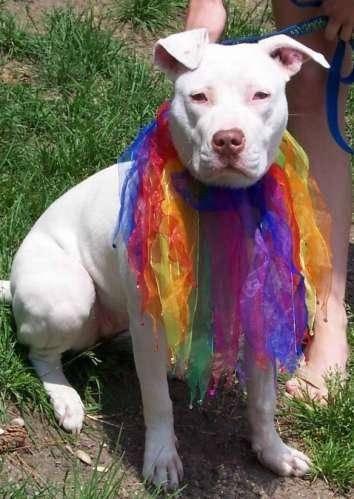
dog